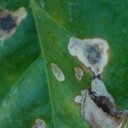
Label: Miner